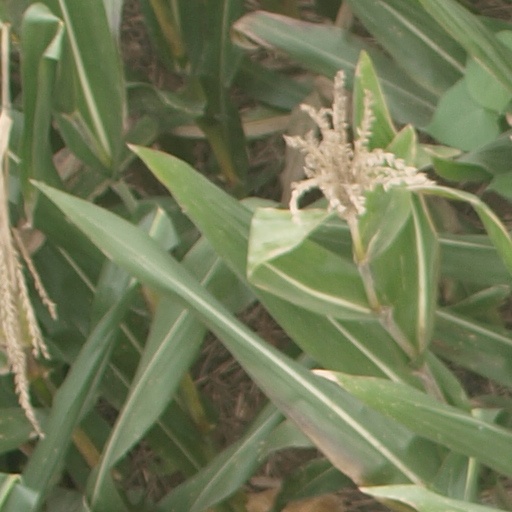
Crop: maize; corn